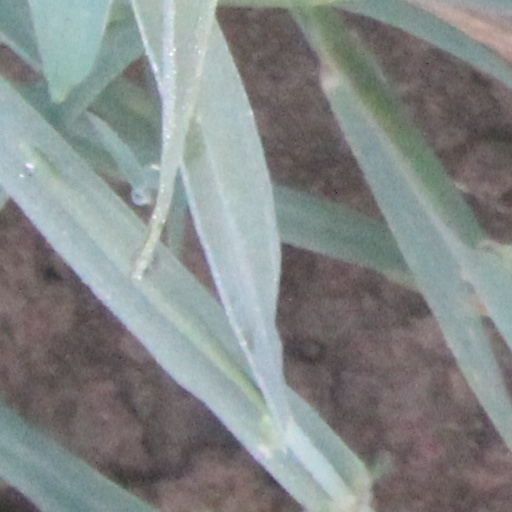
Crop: wheat